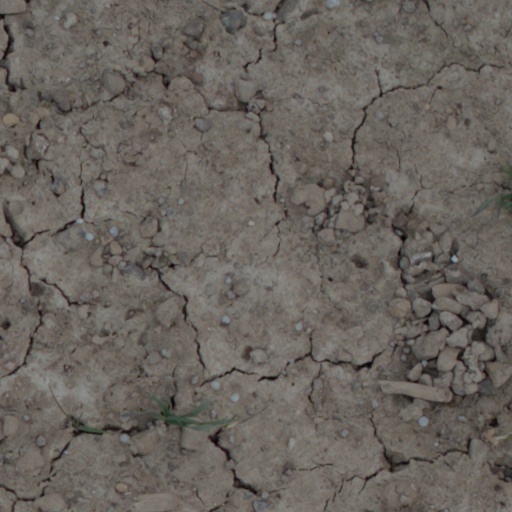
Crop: wheat